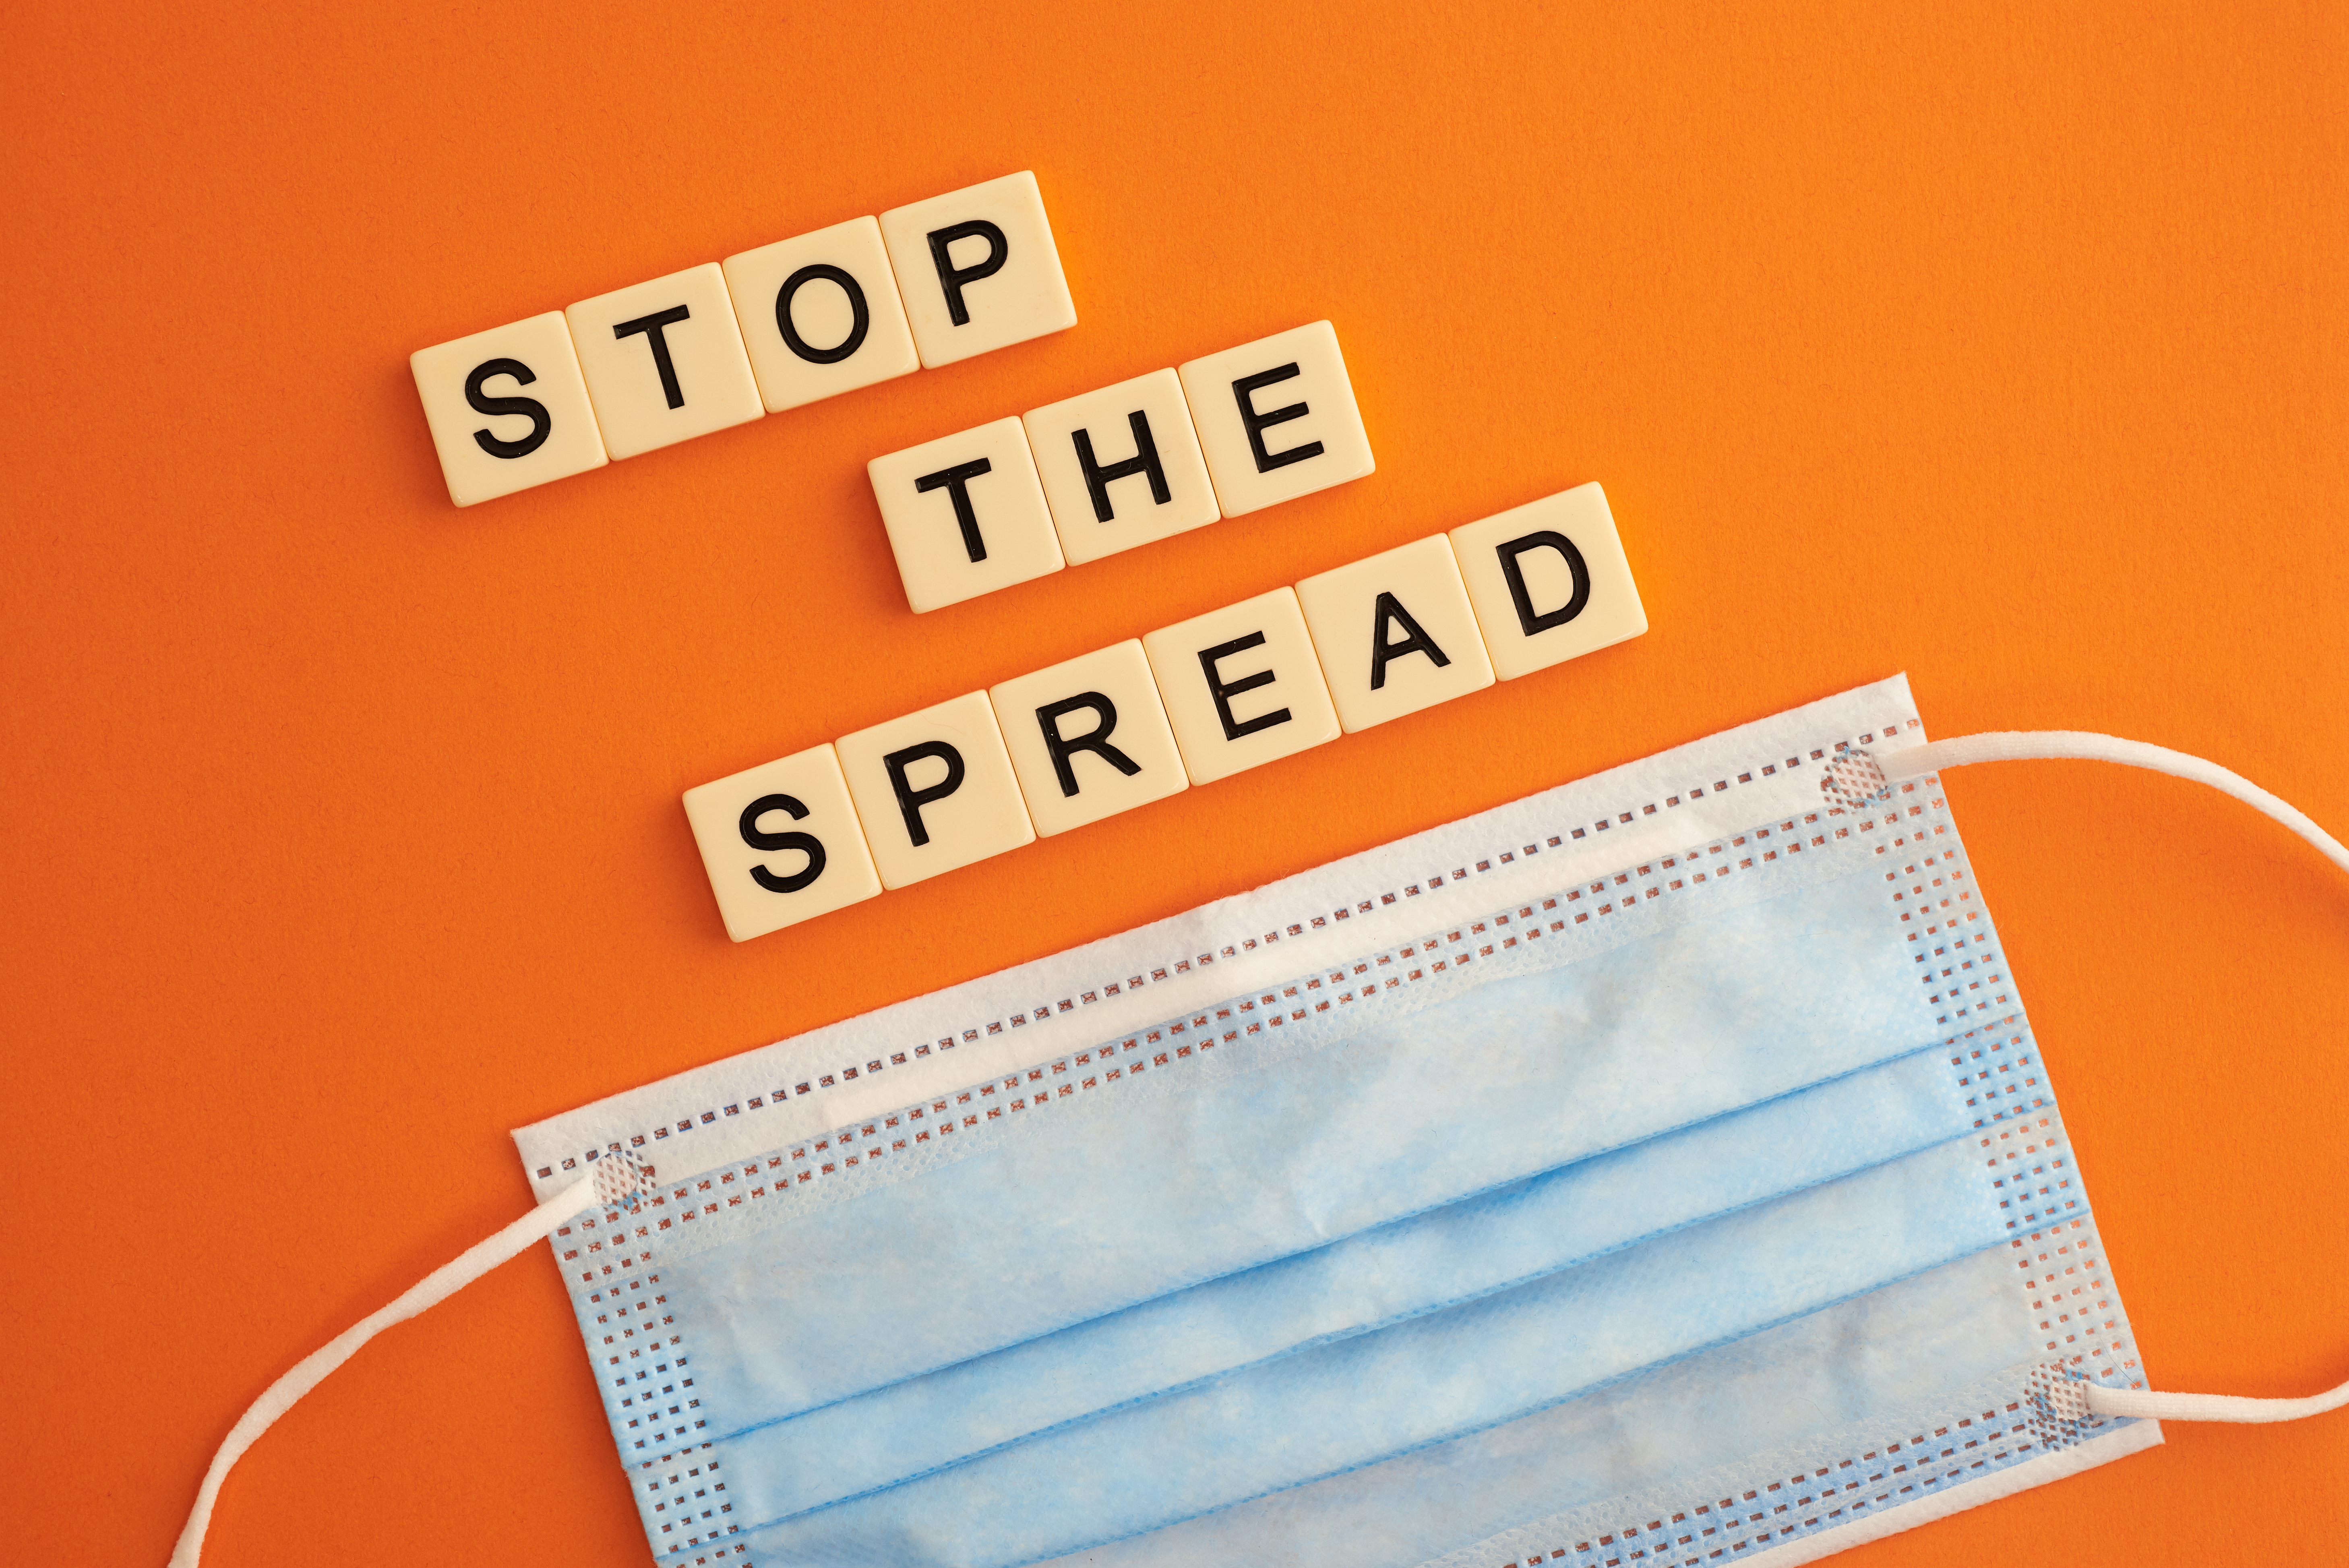
text, font, orange, line, brand, number